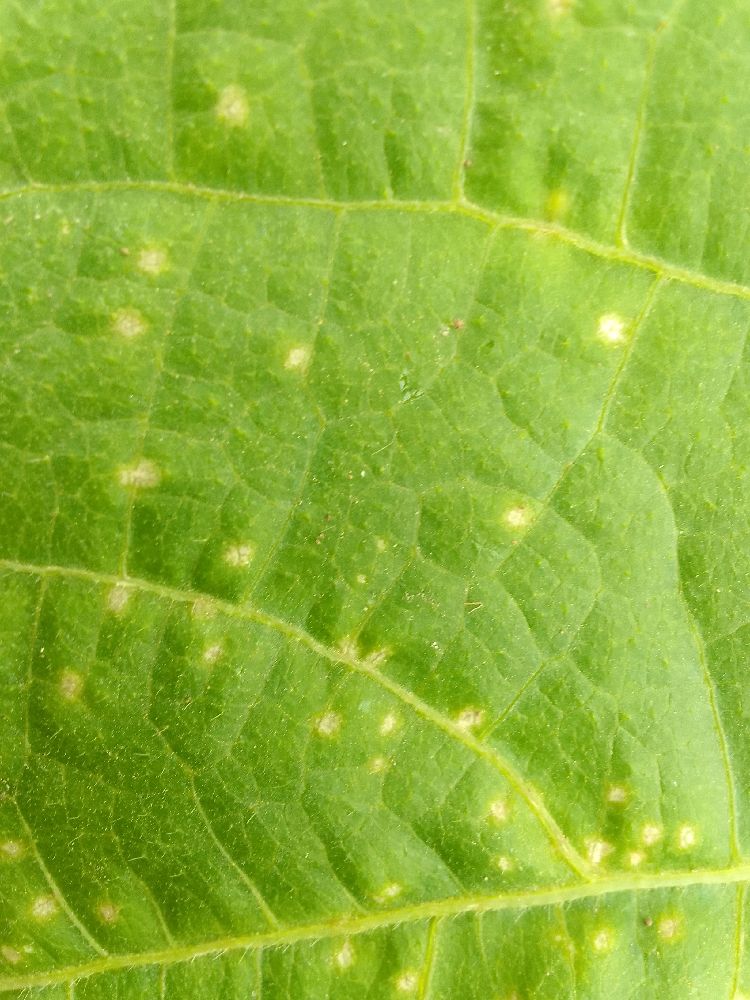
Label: rust